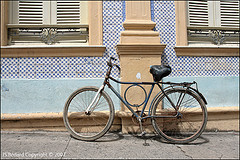
Label: not_food